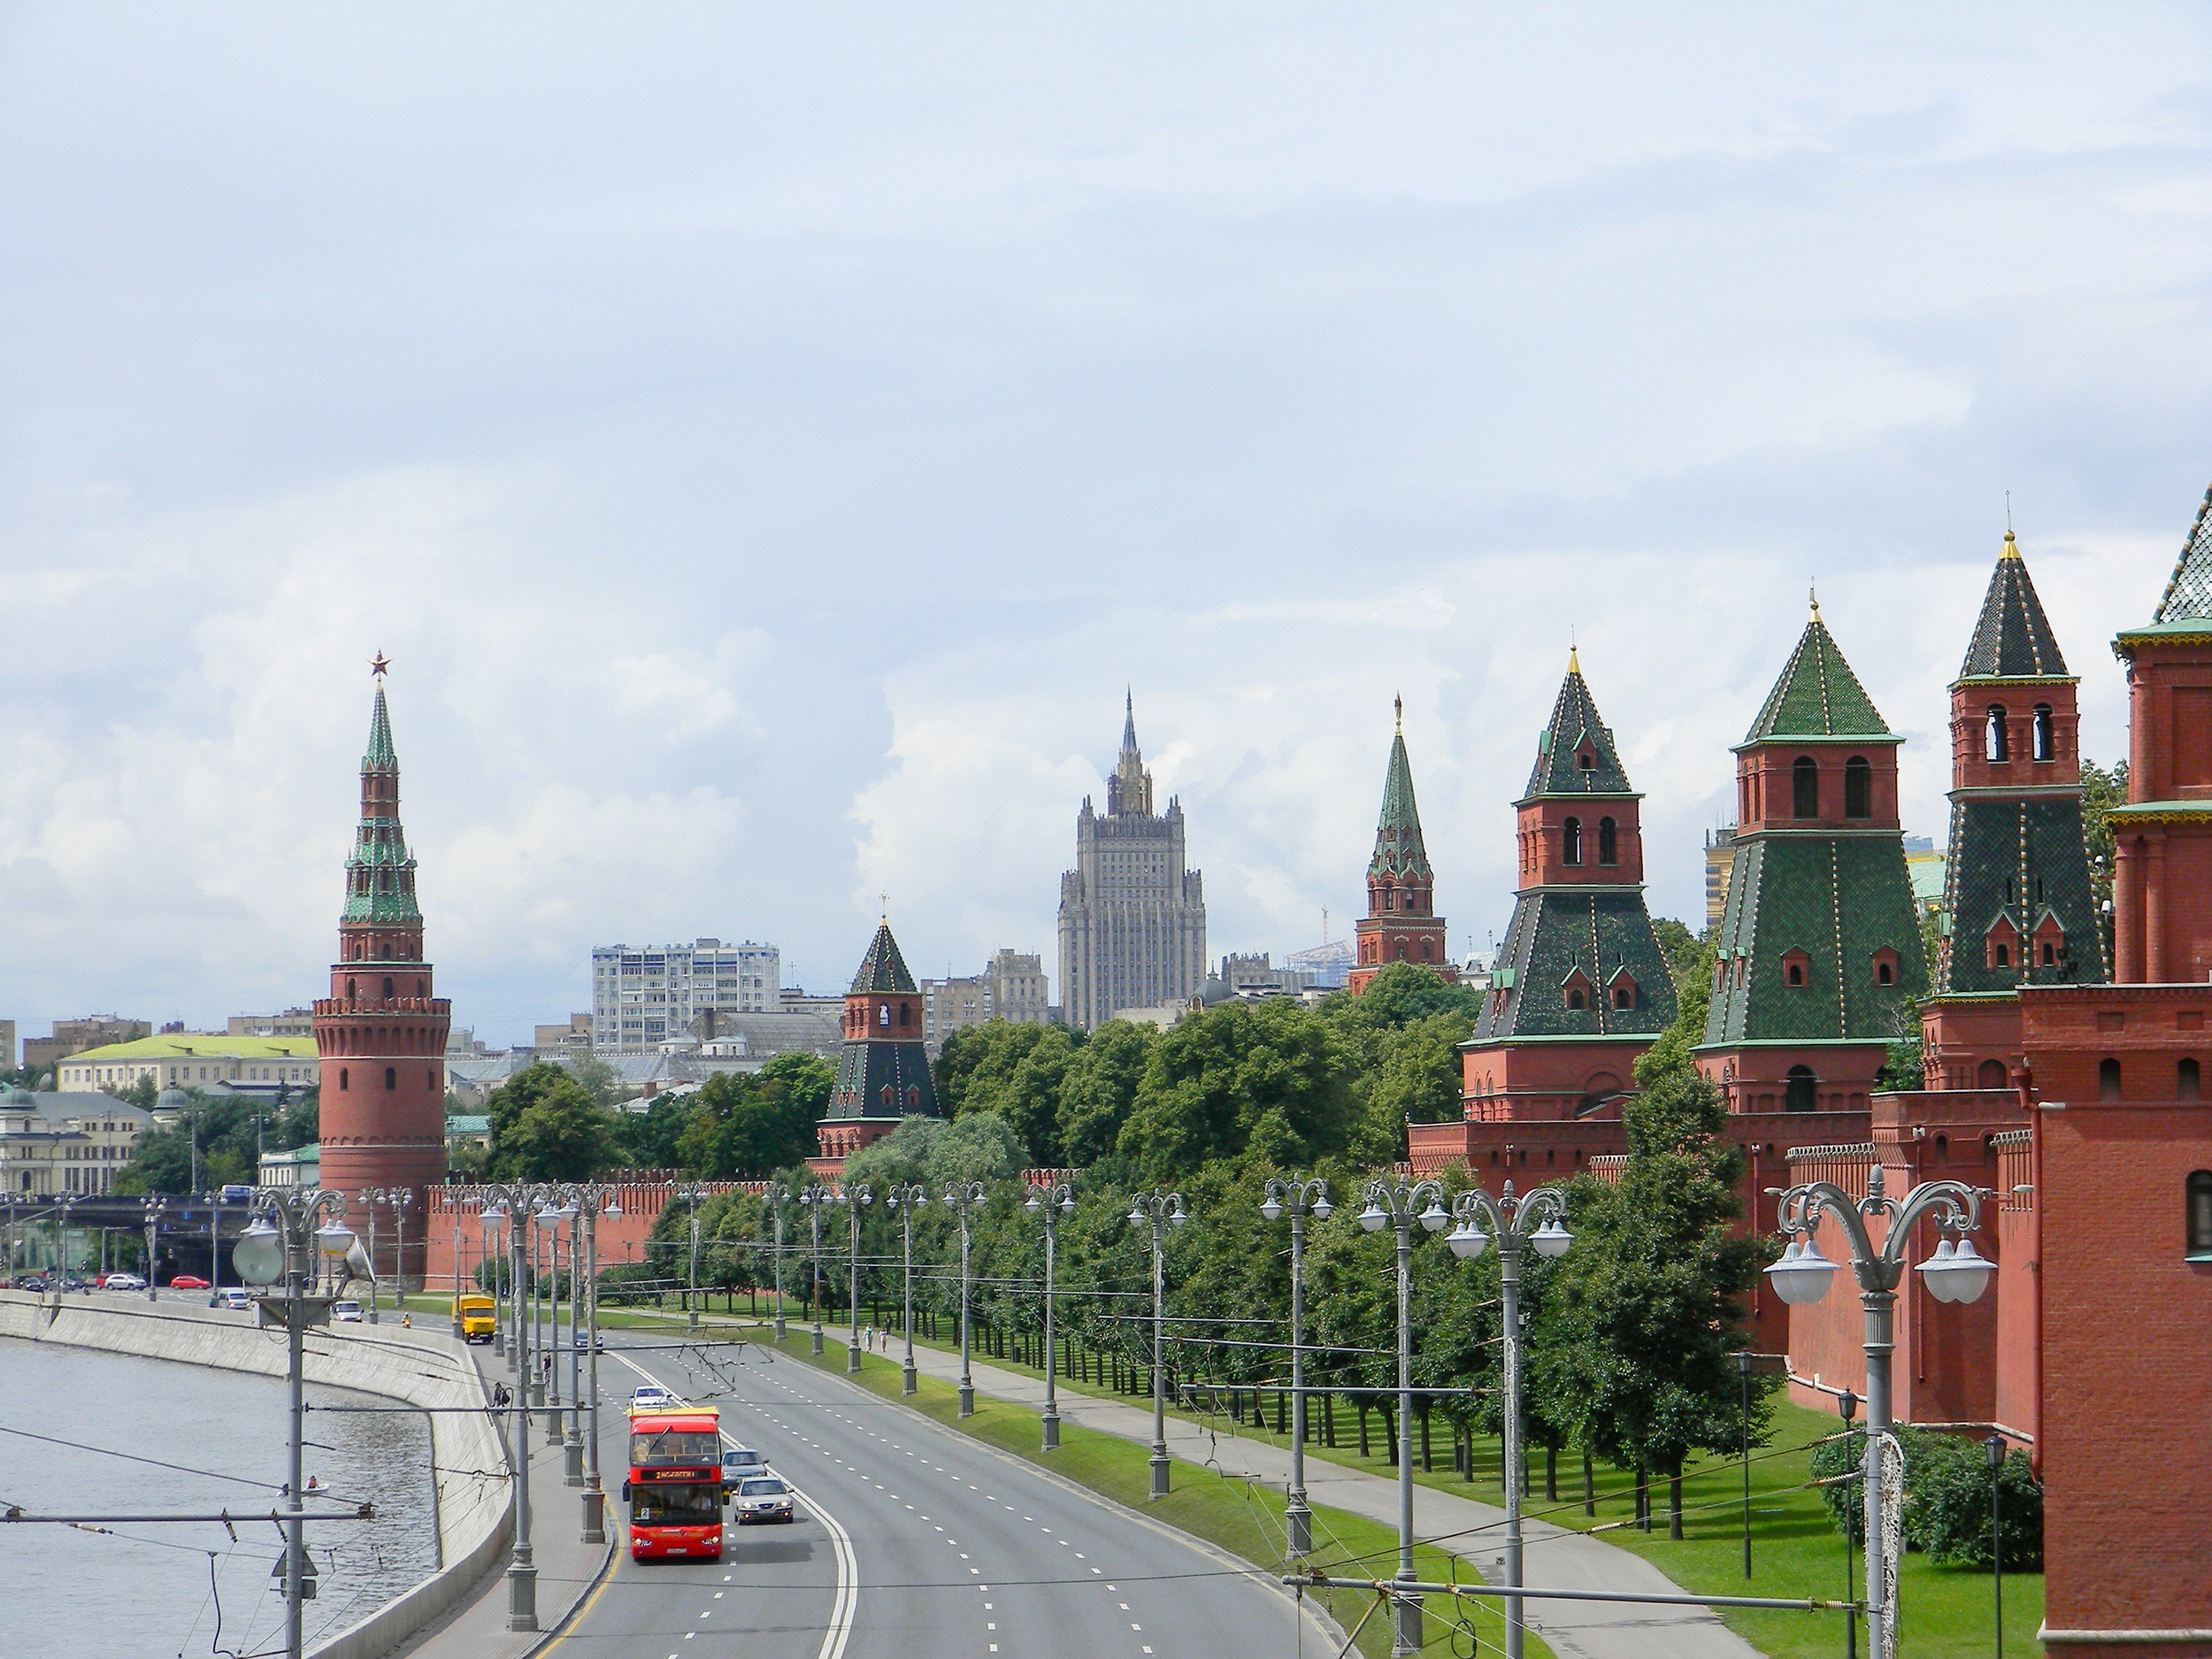
architecture, town, city, river, monument, cityscape, tower, landmark, tourism, place of worship, spire, history, moscow, russia, showplace, sights, moscow river, the kremlin, kremlevskaya embankment